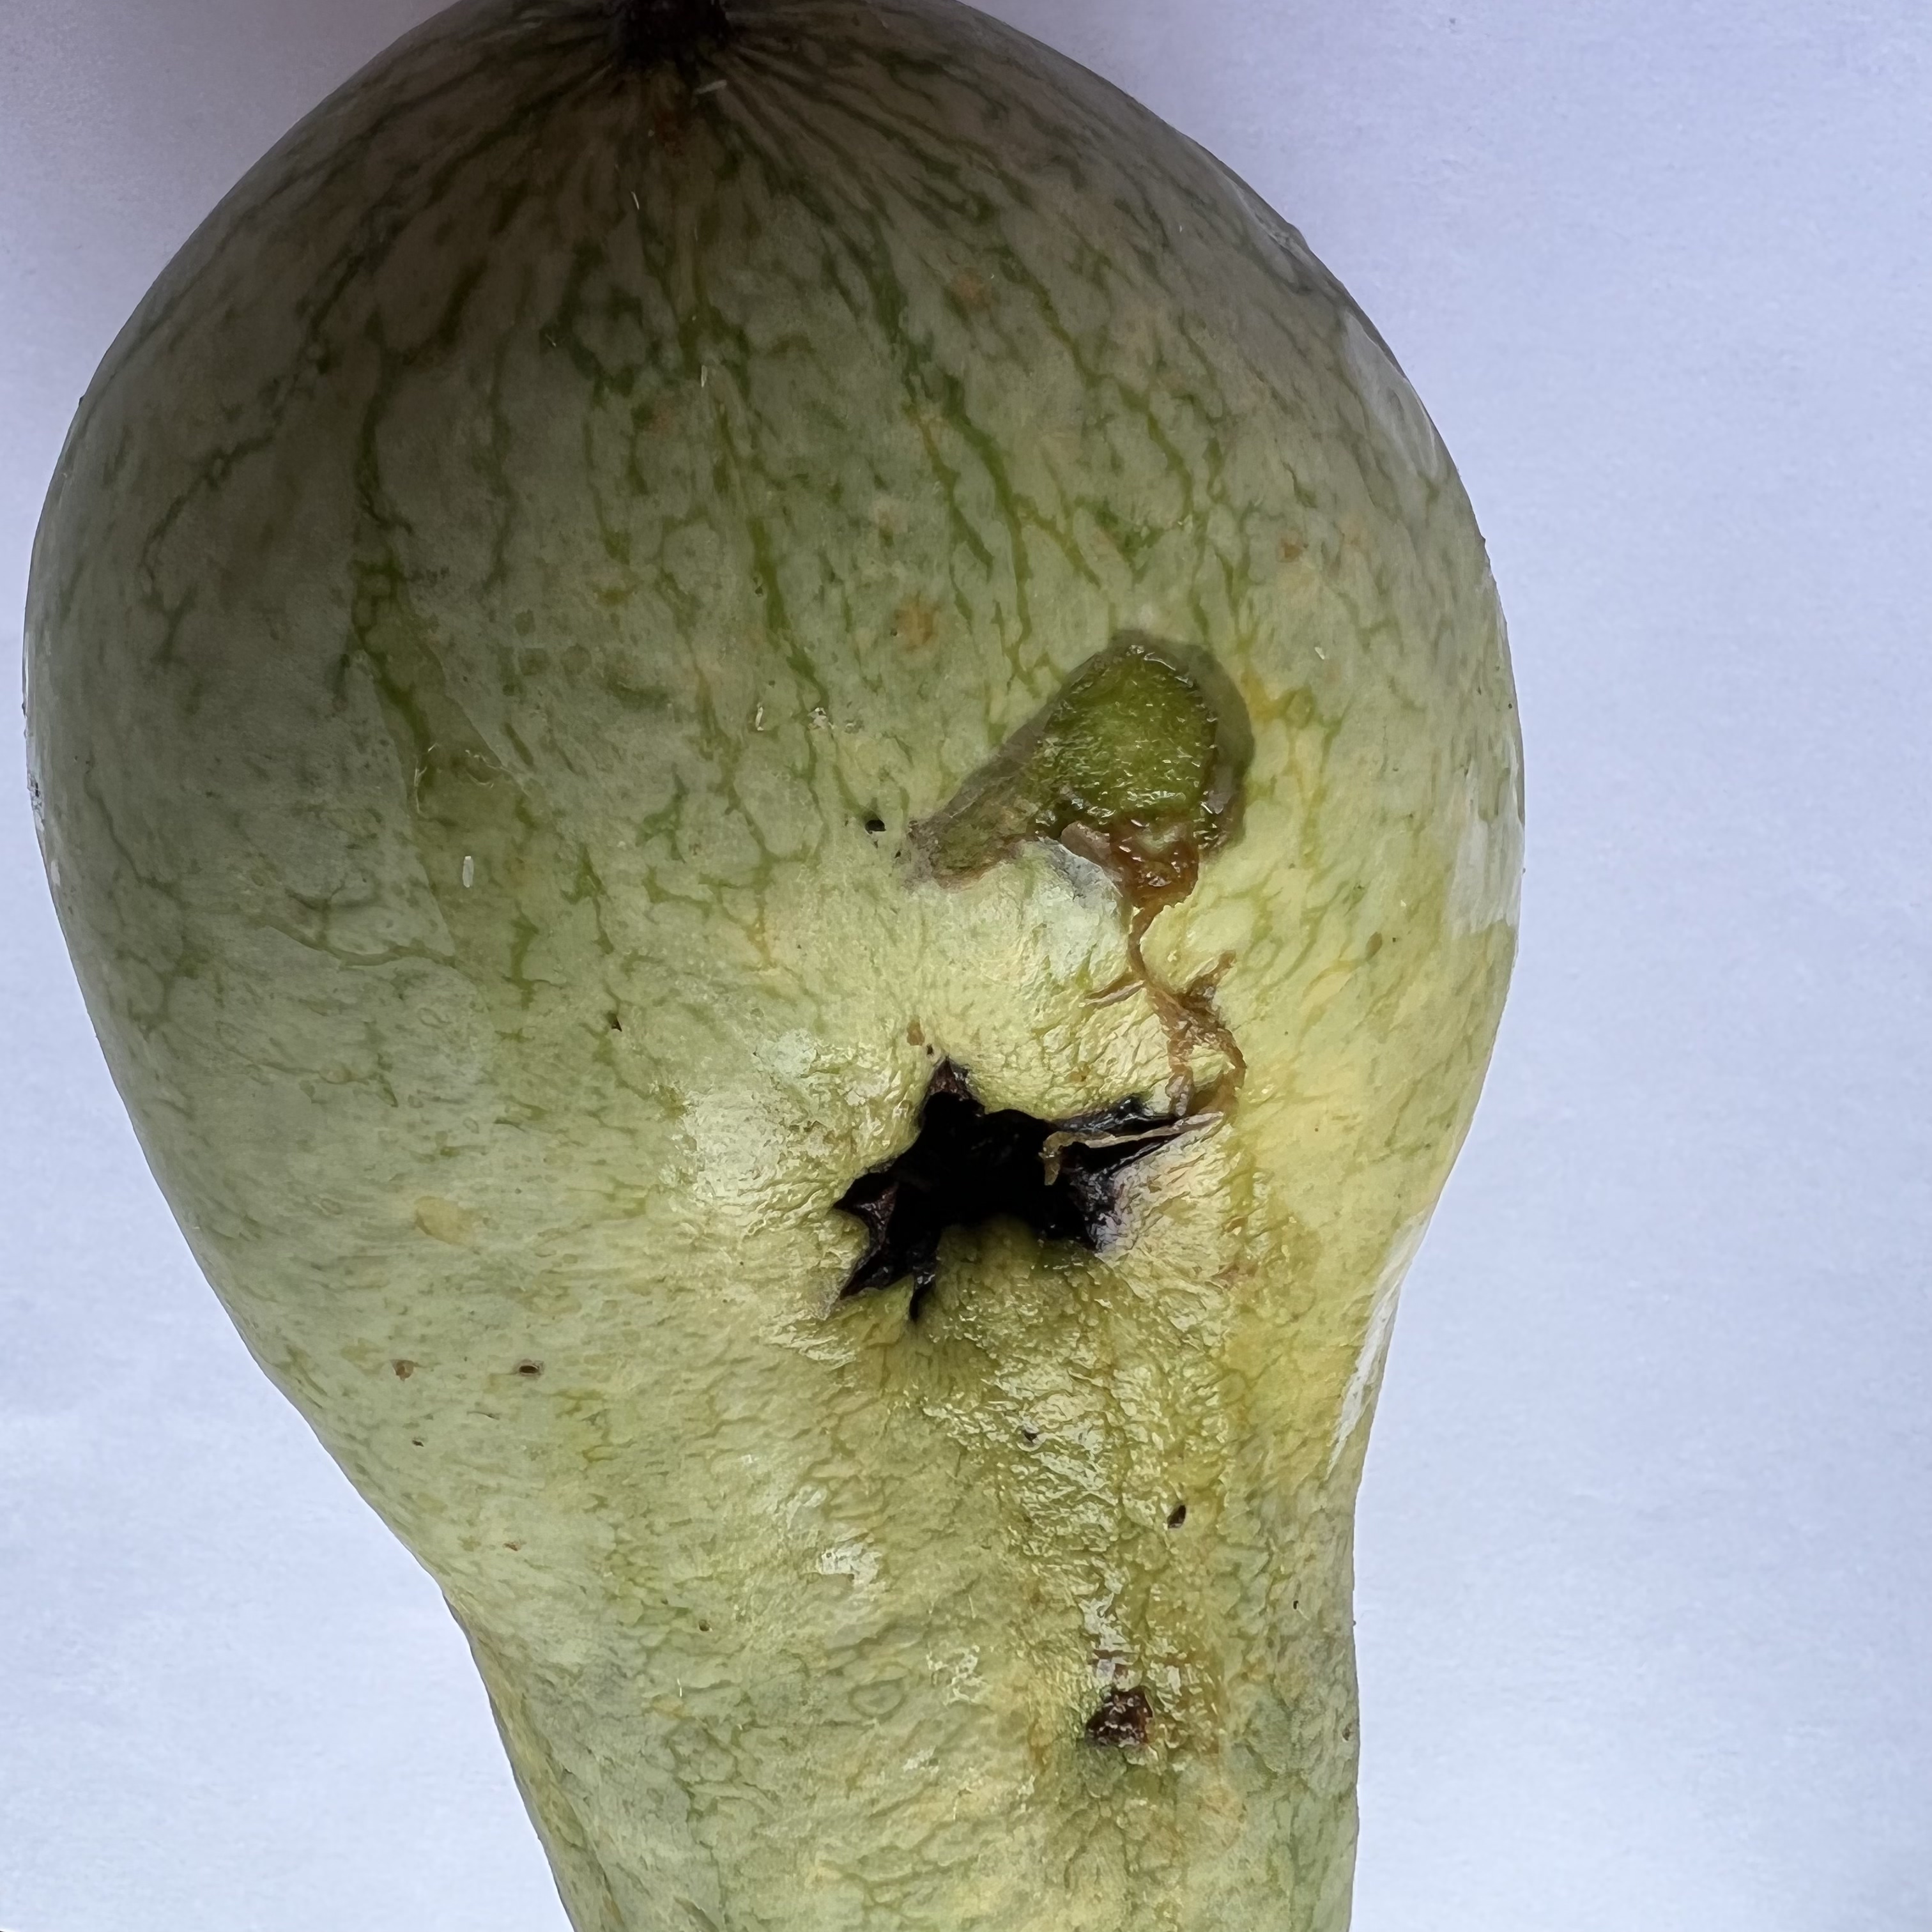
Label: Anthracnose